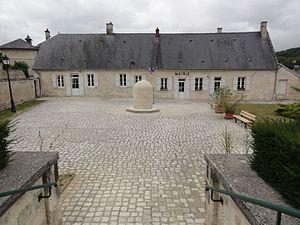
Billy-sur-Aisne est une commune française située dans le département de l'Aisne, en région Hauts-de-France.